Disco

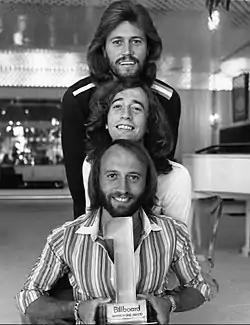

In France, Dalida released "J'attendrai" ("I Will Wait") in 1975, which also became successful in Canada, Europe, and Japan. Dalida successfully adjusted herself to disco and released at least a dozen of songs that charted in the top 10 in Europe. Claude François, who re-invented himself as the "king of French disco", released "La plus belle chose du monde", a French version of the Bee Gees song "Massachusetts", which became successful in Canada and Europe and "Alexandrie Alexandra" was posthumously released on the day of his burial and became a worldwide success. Cerrone's early songs, "Love in C Minor" (1976), "Supernature" (1977), and "Give Me Love" (1978) were successful in the US and Europe. Another Euro disco act was the French diva Amanda Lear, where Euro disco sound is most heard in "Enigma (Give a Bit of Mmh to Me)" (1978). French producer Alec Costandinos assembled the Euro disco group Love and Kisses (1977–1982).